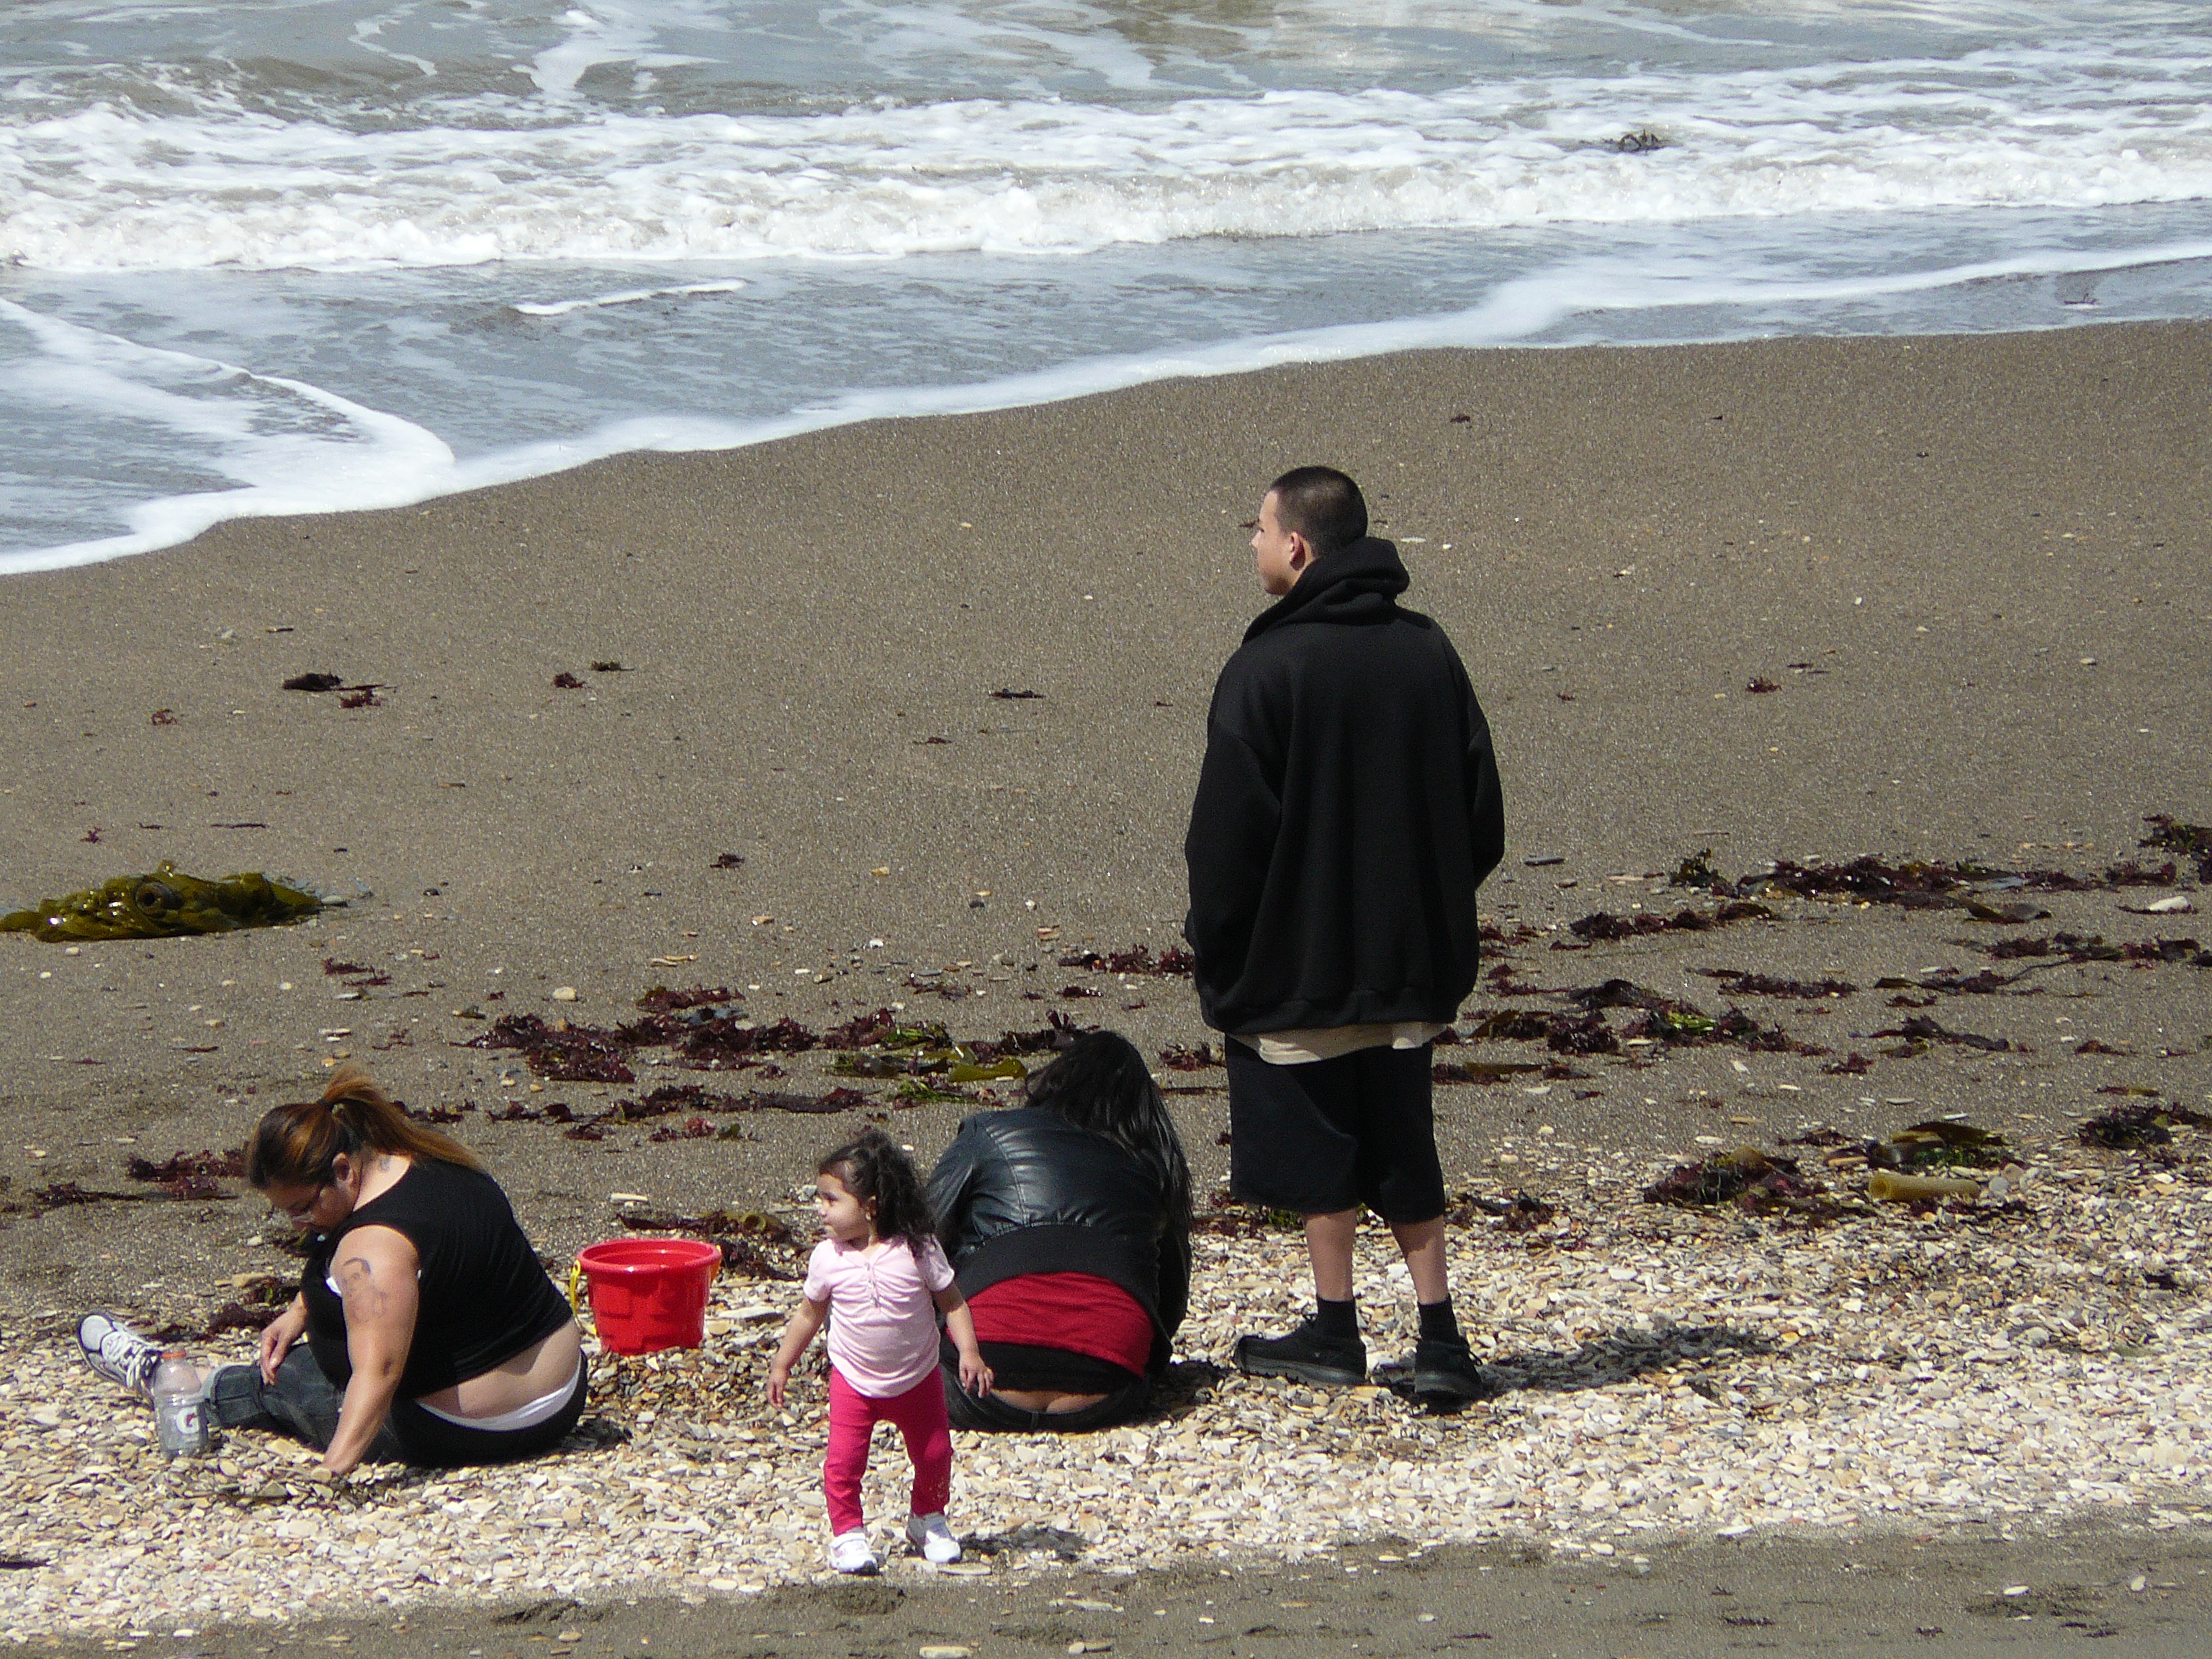
beach, sea, coast, sand, ocean, people, shore, wave, vacation, body of water, morons, stateparkrangers, realistictoyguns